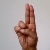
The image shows a hand gesture representing the letter 'U' in Indian Sign Language.